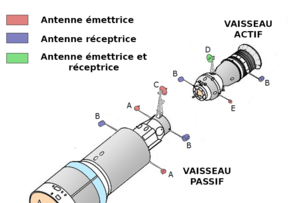
Système de rendez-vous spatial automatique soviétique Igla
Almaz est un programme spatial militaire de l'Union Soviétique reposant sur le développement d'une station spatiale habitée d'environ 19 tonnes et d'un vaisseau TKS chargé de la relève et du ravitaillement de l'équipage. Trois exemplaires ont été placés en orbite entre 1973 et 1976. Deux d'entre eux ont effectivement reçu un équipage. Le projet est le fruit du bureau d'études de l'ingénieur Vladimir Tchelomeï qui produit les premières spécifications en 1964. Mis de côté dans un premier temps du fait la priorité accordée au programme spatial lunaire habité soviétique, il est réactivé à la suite du succès du programme Apollo au début des années 1970. Concurrencé par le programme civil Saliout et sans appui de la part de l'armée soviétique peu convaincue par l'apport d'un équipage pour les activités spatiales militaires, le programme Almaz est mis sur la touche en 1978. Dans les années 1980/1990 trois coques de stations Almaz sont réutilisées pour réaliser les satellites de reconnaissance radar Almaz-T. Les stations Almaz d'une masse d'environ 19 tonnes pouvaient accueillir un équipage permanent de 2 à 3 personnes.
Igla est un système soviétique télémétrique radio permettant d'effectuer un rendez-vous spatial de manière automatique et mis en œuvre par le vaisseau spatial Soyouz et la station spatiale Saliout. Le système testé pour la première fois en 1967 a été remplacé en 1987 par le système Kours installé pour la première fois sur le vaisseau Soyouz TM-2.
Saliout est une famille de stations spatiales soviétiques. La première station de la série, Saliout 1, est lancée en 1971. Avec une masse de 19 tonnes correspondant à la capacité de lancement de la fusée Proton, la station dispose d'un espace habitable de 100 m³ permettant d'accueillir un équipage permanent de trois cosmonautes. La relève des équipages est effectuée par des vaisseaux Soyouz. Les premiers modèles ne permettent l'accouplement que d'un seul vaisseau. À partir de Saliout 6 un deuxième port d'amarrage permet le ravitaillement par les vaisseaux automatiques Progress et l'accueil d'équipages visiteurs pour de courts séjours. Ces nouvelles capacités permettent aux soviétiques de réaliser des missions de durées de plus en plus longues démontrant les capacités de l'homme à séjourner dans l'espace.